Gullies on Mars

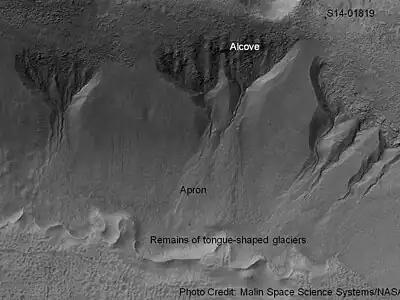
Group of gullies on north wall of crater that lies west of the crater Newton. The alcove and apron of one gully are labelled. These gullies are associated with moraine-like ridges at their downslope ends, which suggests they have formed at the site of a now-absent flowing ice. Note that they are cut into a mantle, which is much smoother than the rough-textured underlying material. Image taken by Mars Global Surveyor.

After being discovered, many hypotheses were put forward to explain the gullies. However, as in the usual progression of science, some ideas came to be more plausible than others when more observations were made, when other instruments were used, and when statistical analysis was employed. Even though some gullies resembled debris flows on Earth, it was found that many gullies were on slopes that were not steep enough for typical debris flows. Calculations showed that the pressure and temperatures were not right for liquid carbon dioxide. Moreover, the winding shape of the gullies suggested that the flows were slower than what would be produced in debris flows or eruptions of liquid carbon dioxide. Liquid carbon dioxide would explode out of the ground in the thin Martian atmosphere. Because the liquid carbon dioxide would throw material over 100 meters, the channels should be discontinuous, but they are not. Eventually, most hypotheses were narrowed to involve liquid water coming from an aquifer, from melting at the base of old glaciers (or snowpacks), or from the melting of ice in the ground when the climate was warmer.